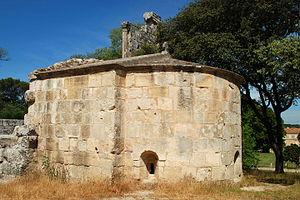
France - Provence - Bouches-du-Rhône - Vernègues - Chapelle Saint-Cézaire de Château-Bas
La chapelle Saint-Cézaire de Château-Bas est une chapelle romane du XIᵉ siècle située à Vernègues dans le département français des Bouches-du-Rhône en région Provence-Alpes-Côte d'Azur.
Vernègues est une commune française, située dans le département des Bouches-du-Rhône en région Provence-Alpes-Côte d'Azur. Elle fait partie de la métropole d'Aix-Marseille-Provence. Ses habitants sont appelés les Vernegais. La commune est composée de deux villages : Vernègues et Cazan.